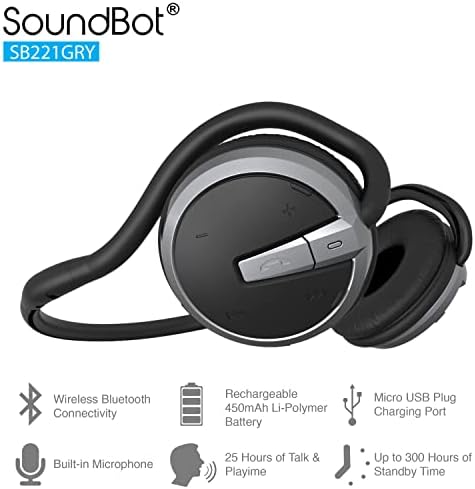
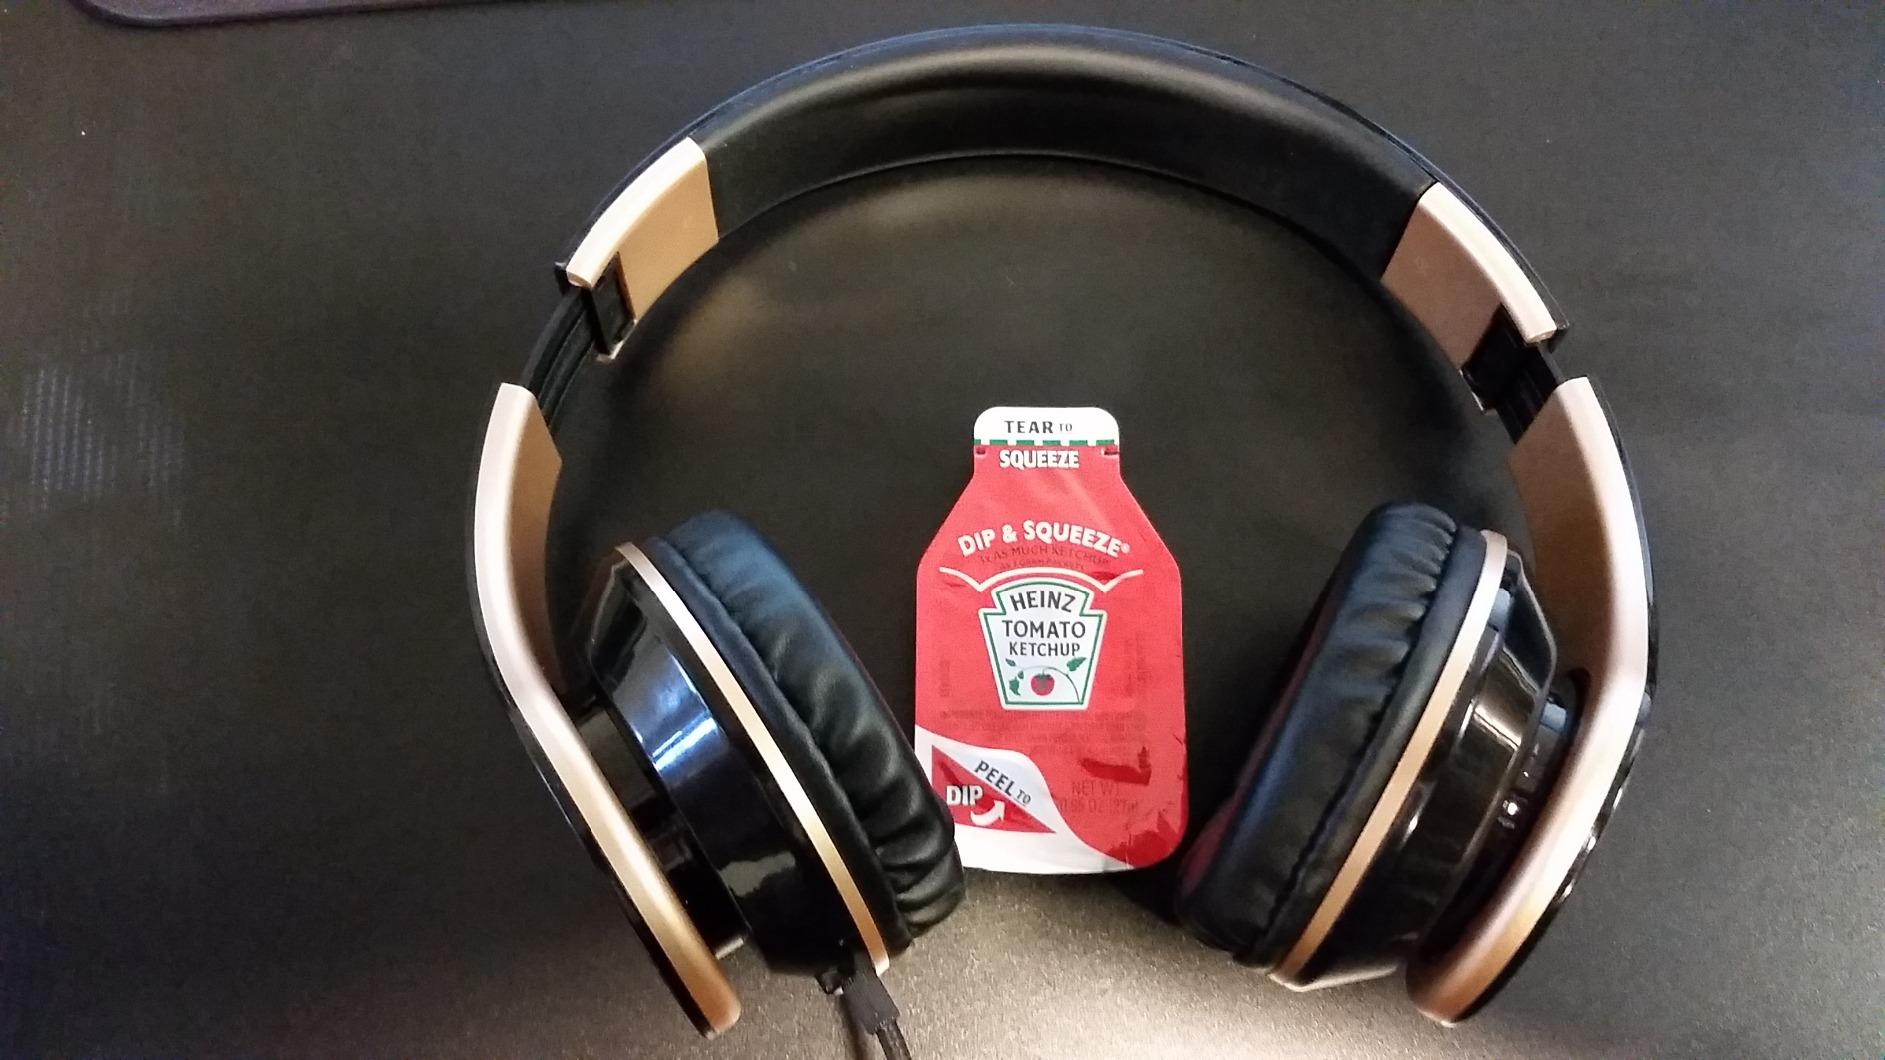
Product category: headphones
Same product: no